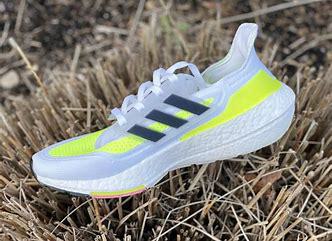
Brand: Adidas
Model: Ultraboost 21 Lauf